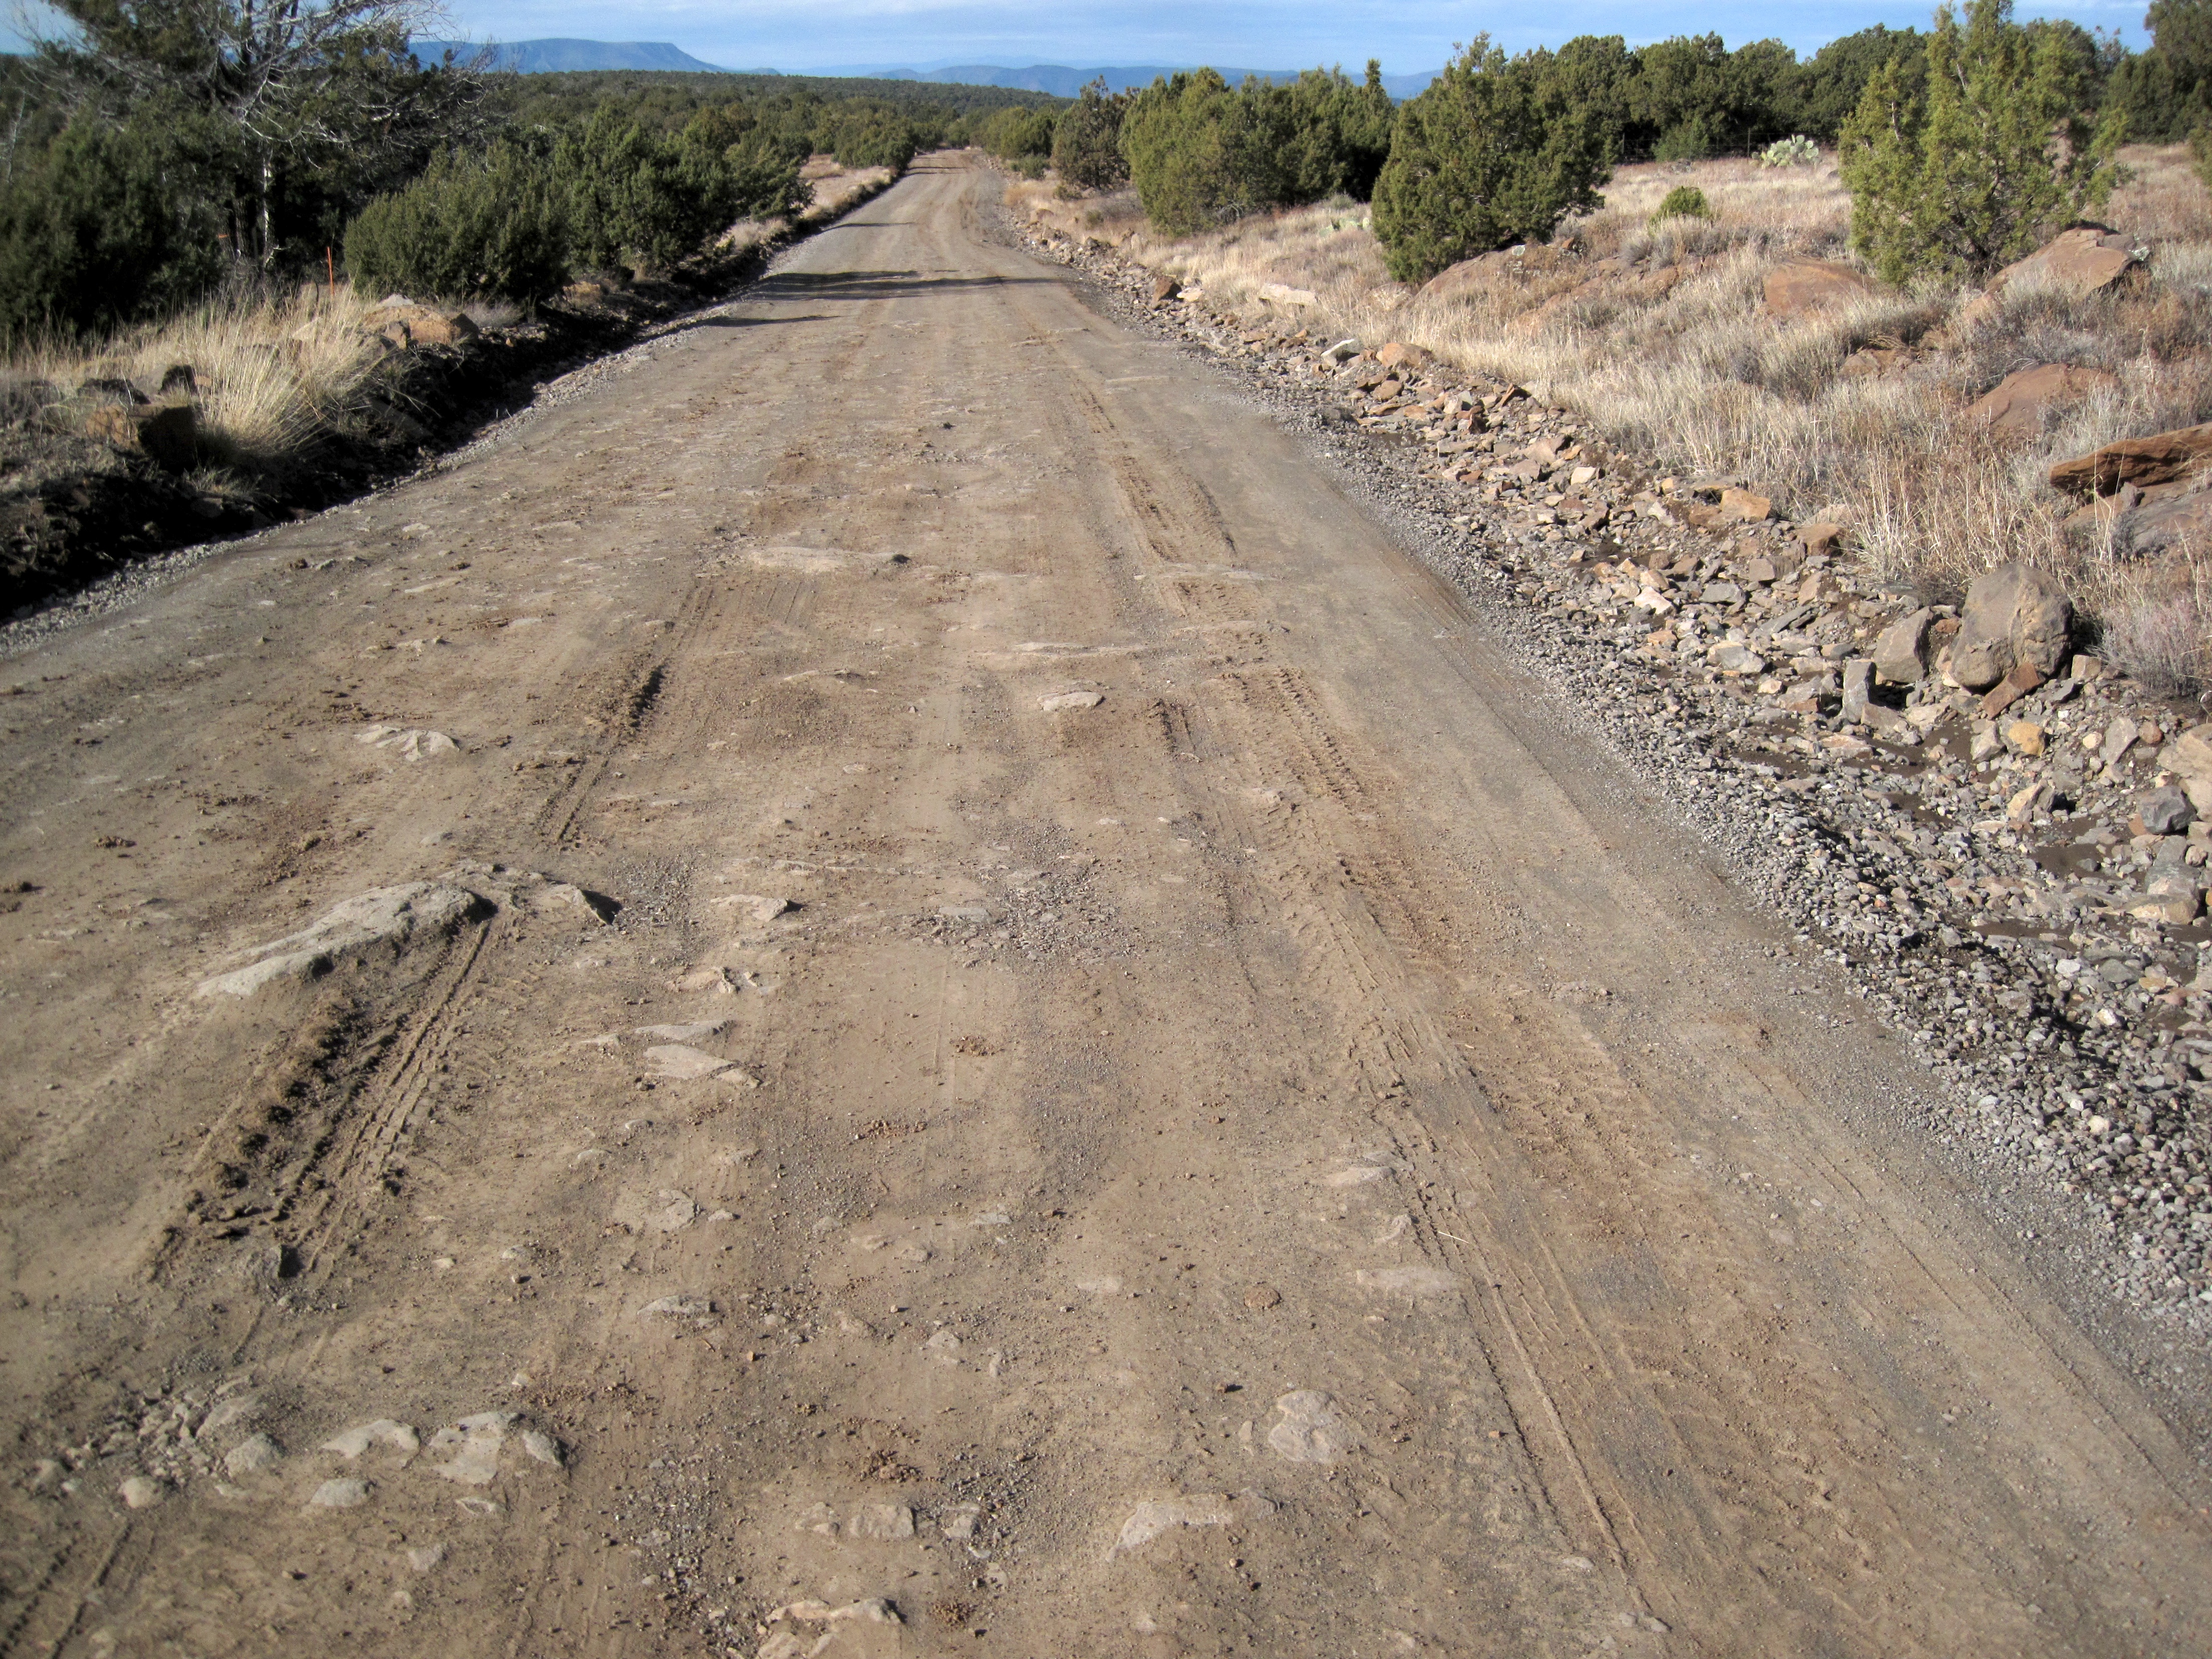
sand, road, asphalt, walkway, dirt road, soil, geology, infrastructure, 2010365, wadi, road surface, geological phenomenon